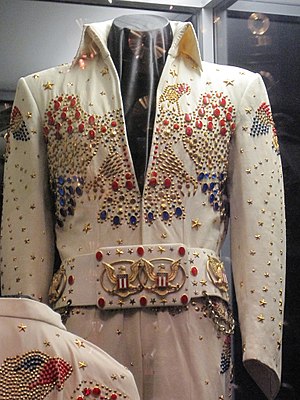
Aloha From Hawaii
Elvis' velkendte scenedress, udstillet på Graceland.
Aloha from Hawaii er en TV-transmitteret koncert med Elvis Presley, som blev sendt live via satellit den 14. januar 1973. Showet er et af de mest sete underholdningsprogrammer i TV-historien. Det anslåes, at over en milliard mennesker overværede programmet. Showet fandt sted på International Convention Center Arena i Honolulu, Hawaii, og blev transmitteret til over 40 lande i Europa og Asien. I USA blev showet ikke sendt før end 4. april for at undgå sammenfald med transmissionen af dette års Super Bowl.